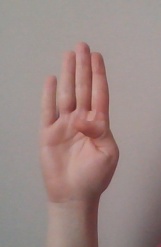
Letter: kaaf